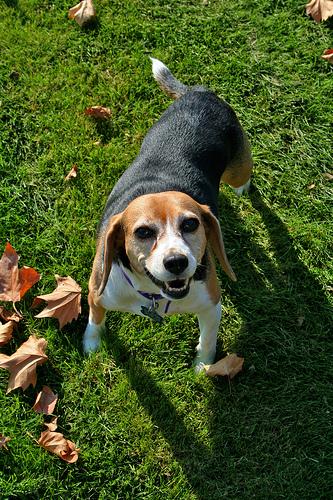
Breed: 276-n000113-beagle